Somerset County Football Association

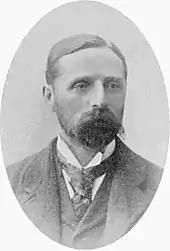
H. E. Murray-Anderson, the Association's first President

The Somerset County Football Association was formed in 1885. There was a very small number of clubs at that time and no mandatory requirement to be affiliated. It is very different from today where there are in excess of 800 clubs which equates to probably more than 2,000 teams.